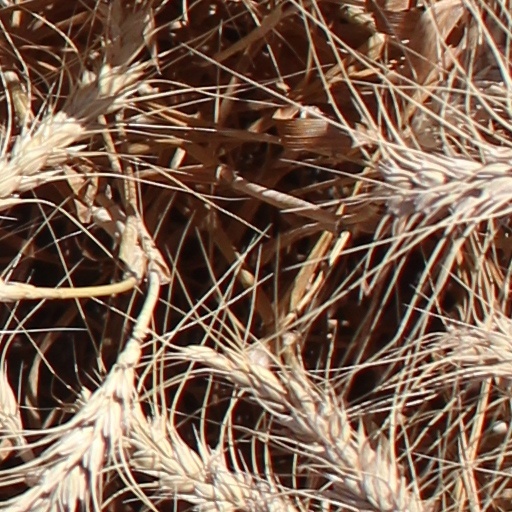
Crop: wheat